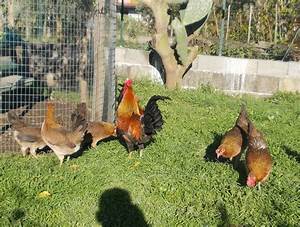
Label: gallina